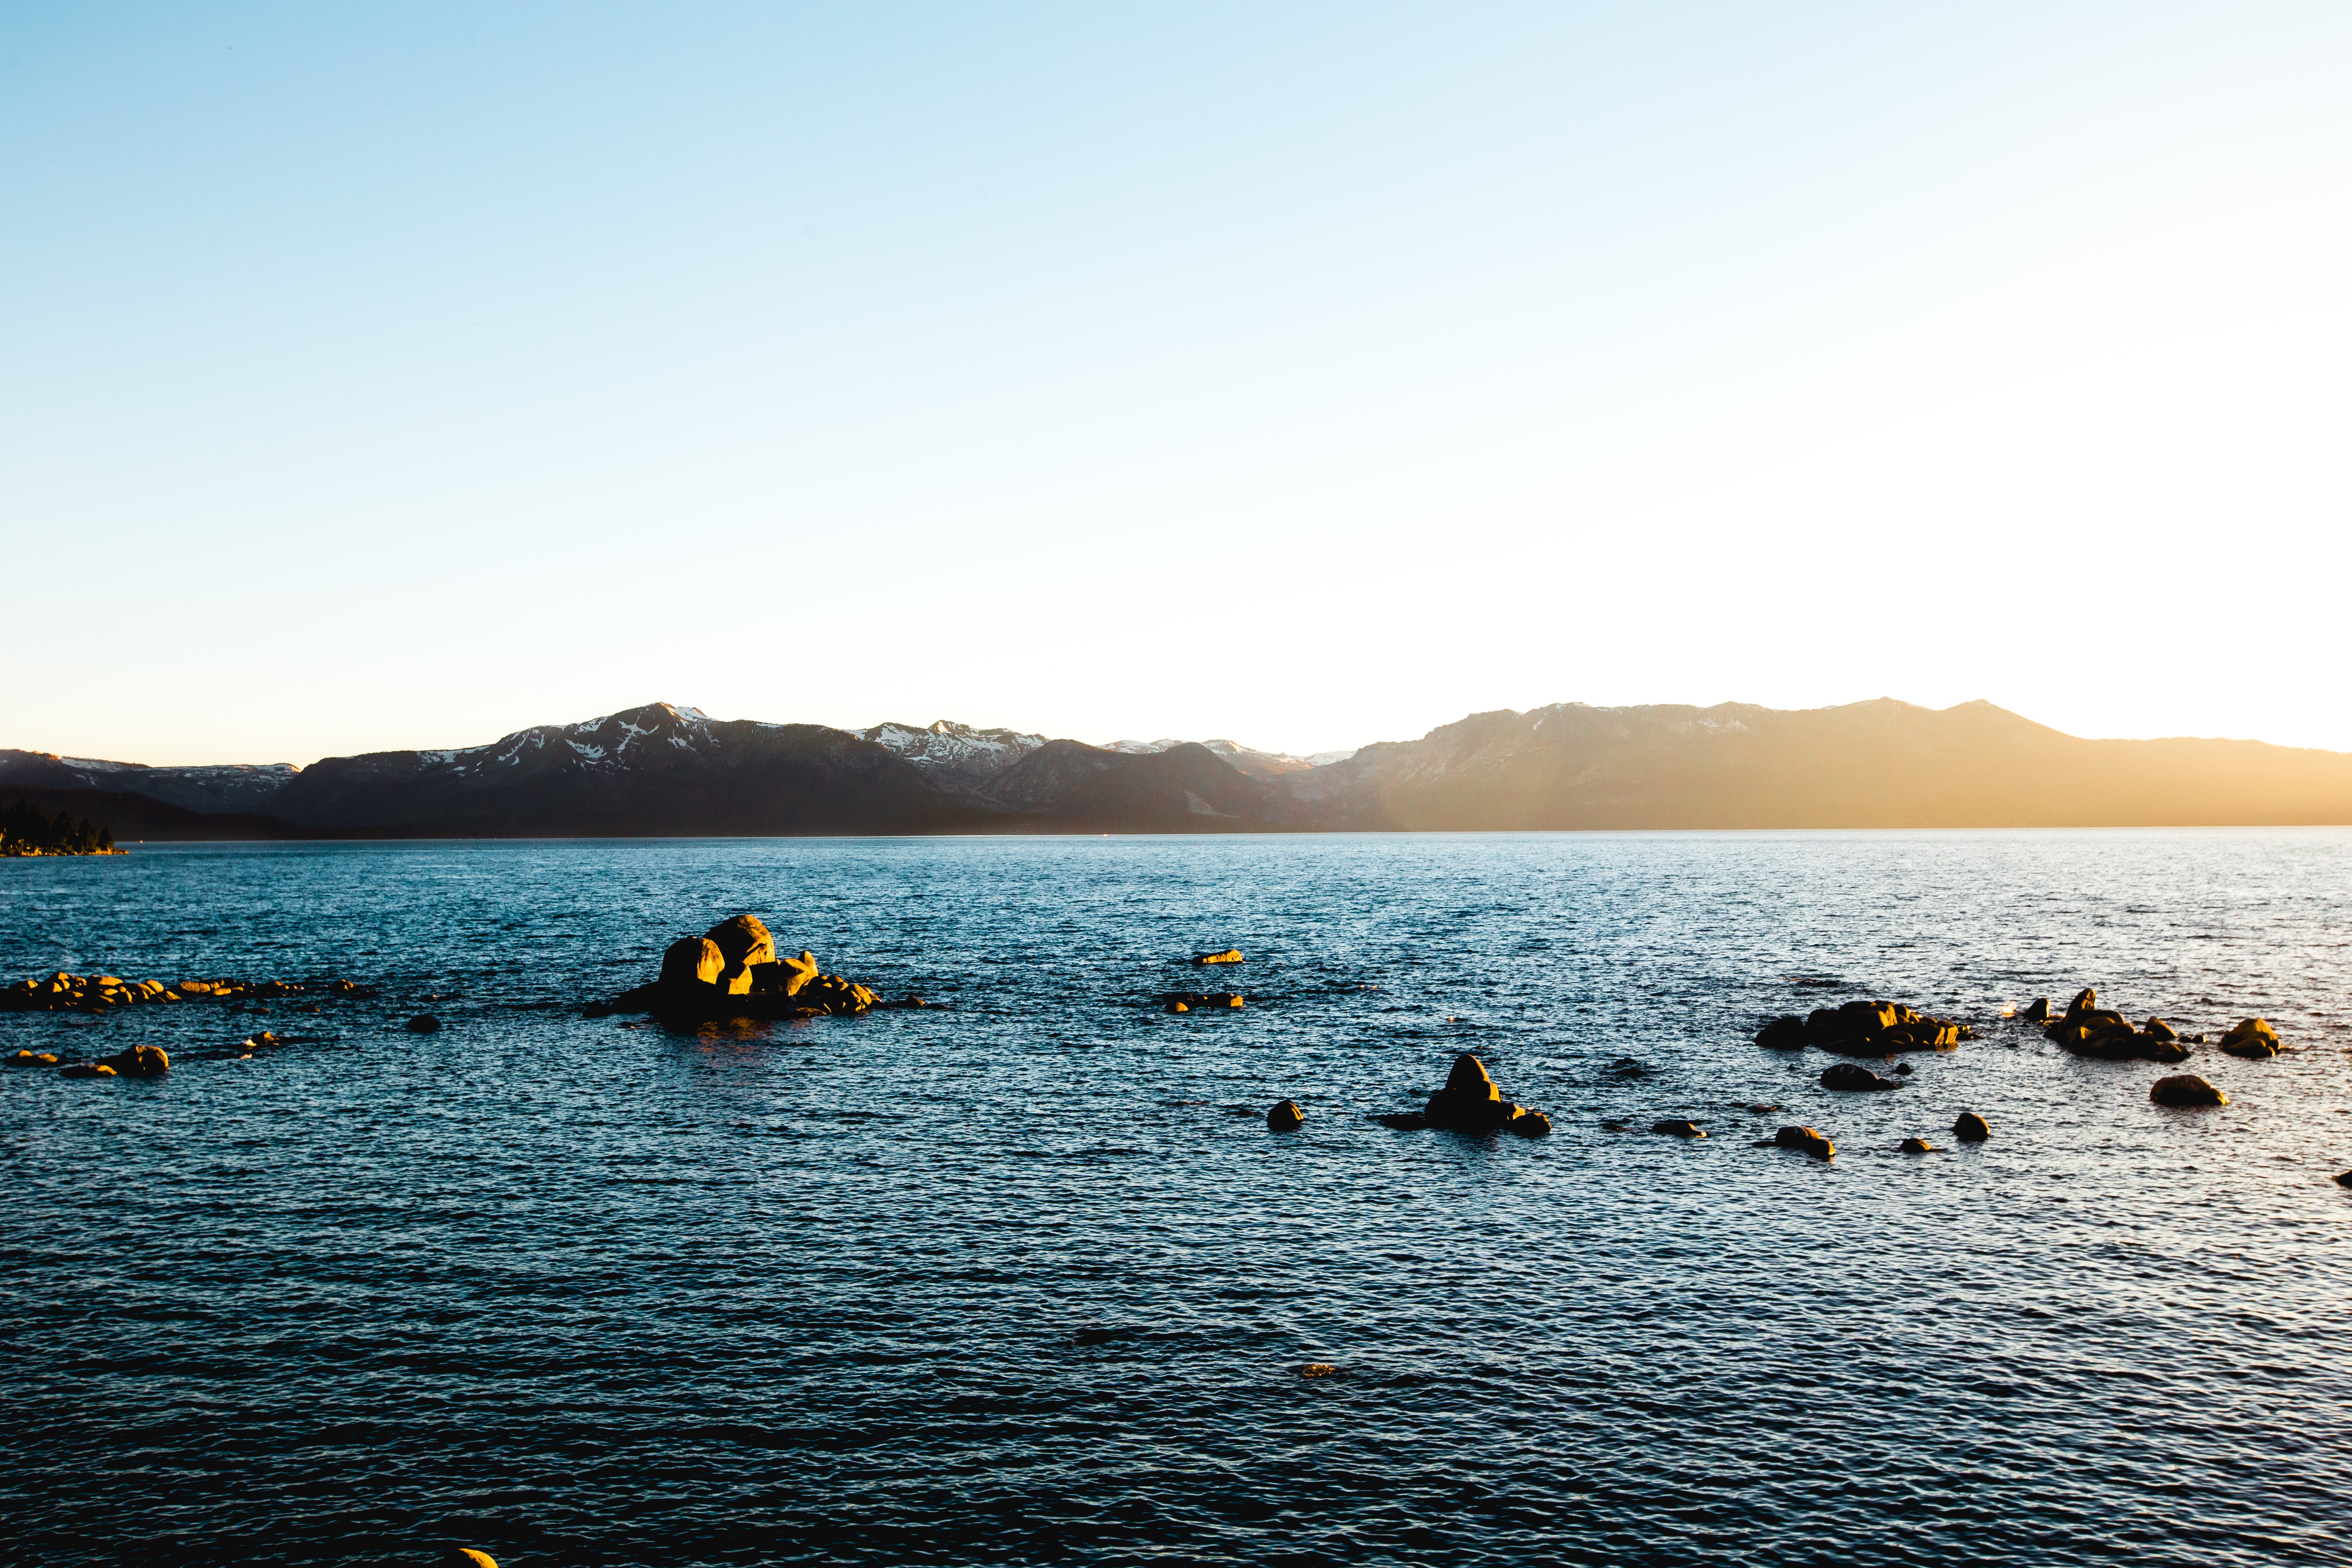
beach, sea, coast, water, rock, ocean, horizon, mountain, sunset, boat, morning, shore, wave, lake, dusk, paddle, vehicle, bay, kayak, body of water, boating, loch